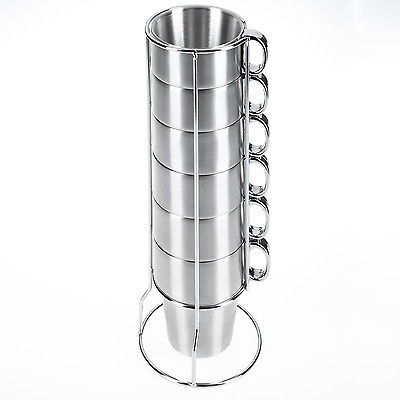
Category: mug